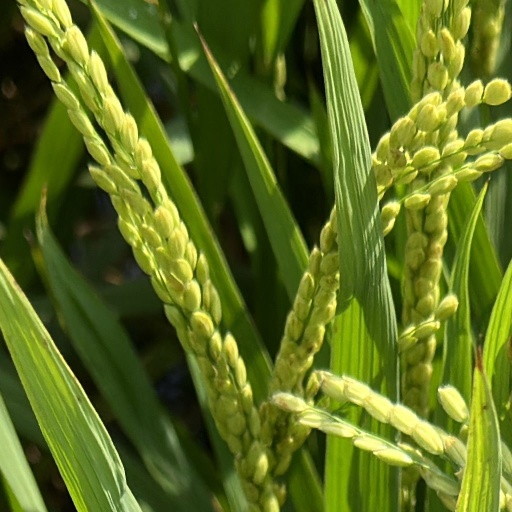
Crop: rice